Acid attack

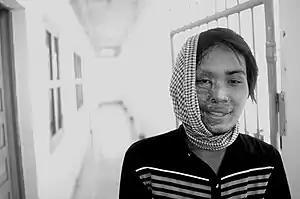

Though comprehensive statistics on acid attacks in South America are sparse, a recent study investigating acid assault in Bogota, Colombia, provides some insight for this region. According to the article, the first identified survivor of acid violence in Bogota was attacked in 1998. Since then reported cases have been increasing with time. The study also cited the Colombian Forensics Institute, which reported that 56 women complained of aggression by acid in 2010, 46 in 2011, and 16 during the first trimester of 2012. The average age of survivors was about 23 years old, but ranged from 13 to 41 years.